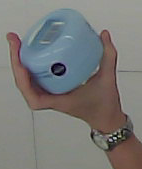
Product: nivea_baby